Maxwell Street Klezmer Band

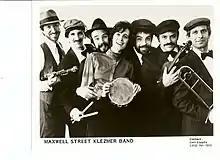
People lined up with instruments are posing in a black and white photo

"For information about the history of the klezmer music genre, see this page on klezmer music."